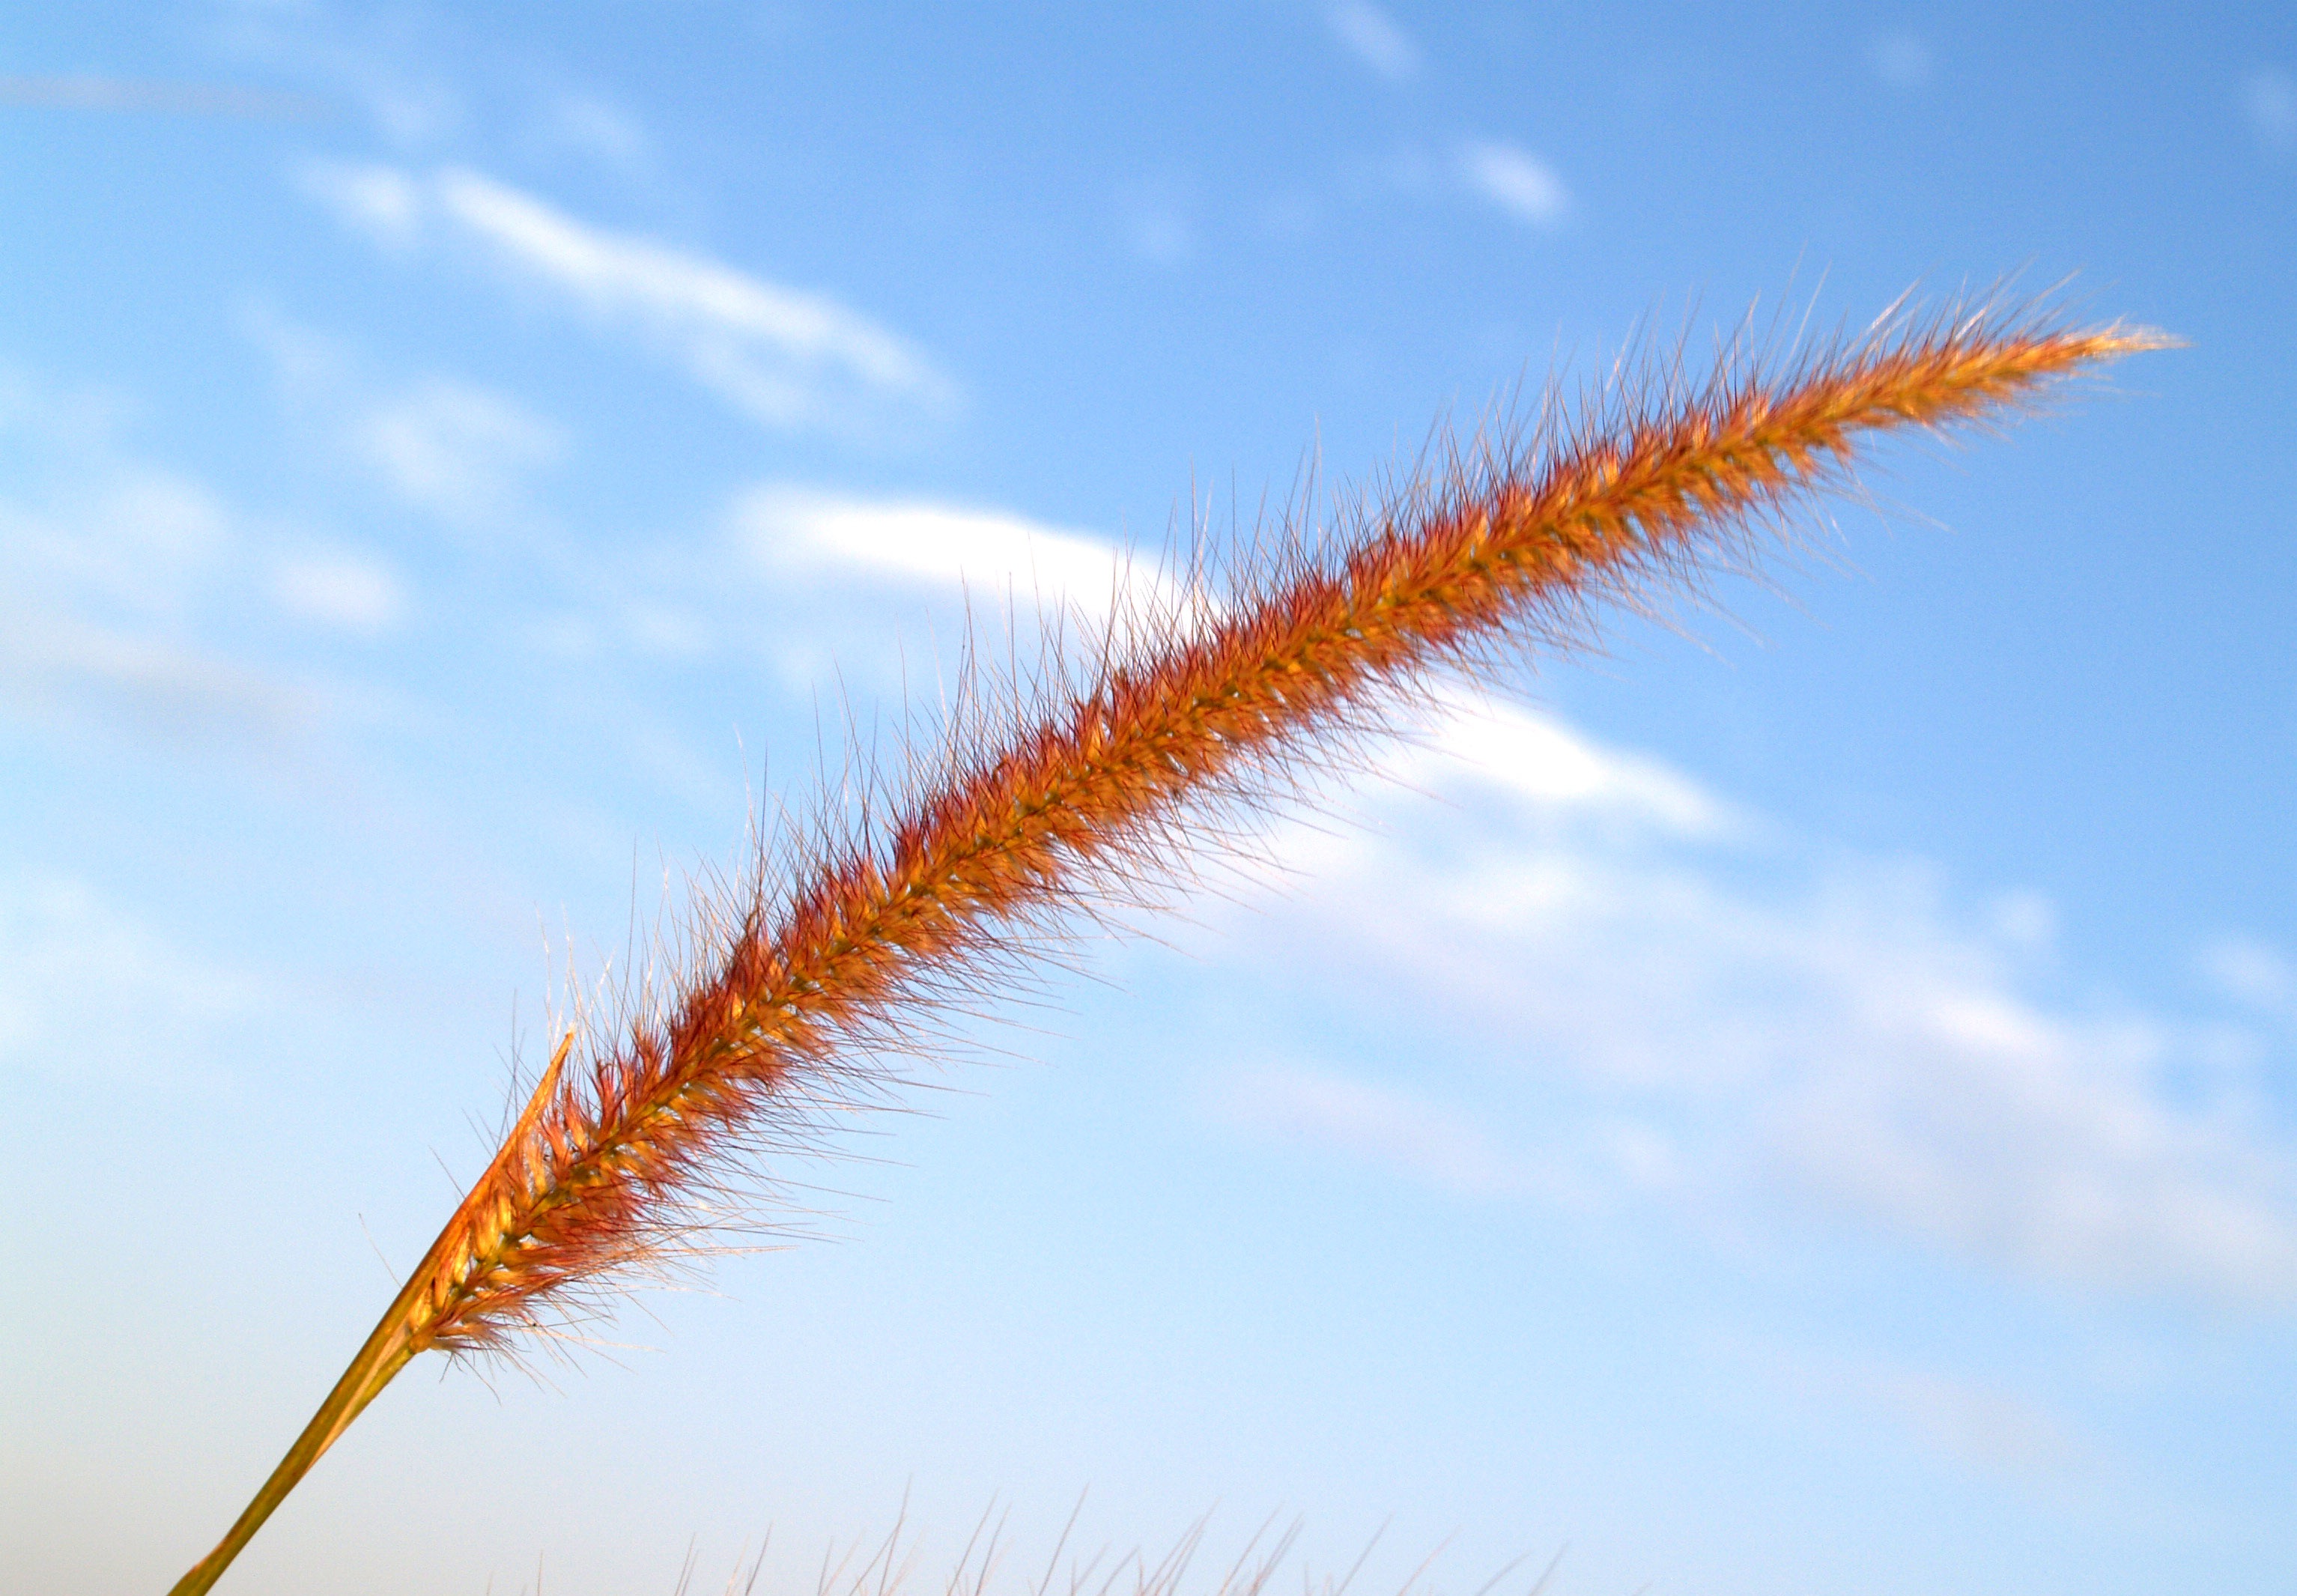
nature, grass, outdoor, horizon, branch, blossom, light, bokeh, cloud, plant, sky, sun, field, meadow, prairie, sunlight, leaf, flower, petal, bloom, wind, rustic, summer, beam, celebration, bouquet, rural, line, spring, green, macro, grow, peaceful, natural, park, fresh, yellow, garden, flora, season, freshness, wildflower, relaxation, background, grassland, beauty, rays, beautiful, day, easter, mum, valentine, may, elegance, sunbeam, harmony, grass family, atmosphere of earth